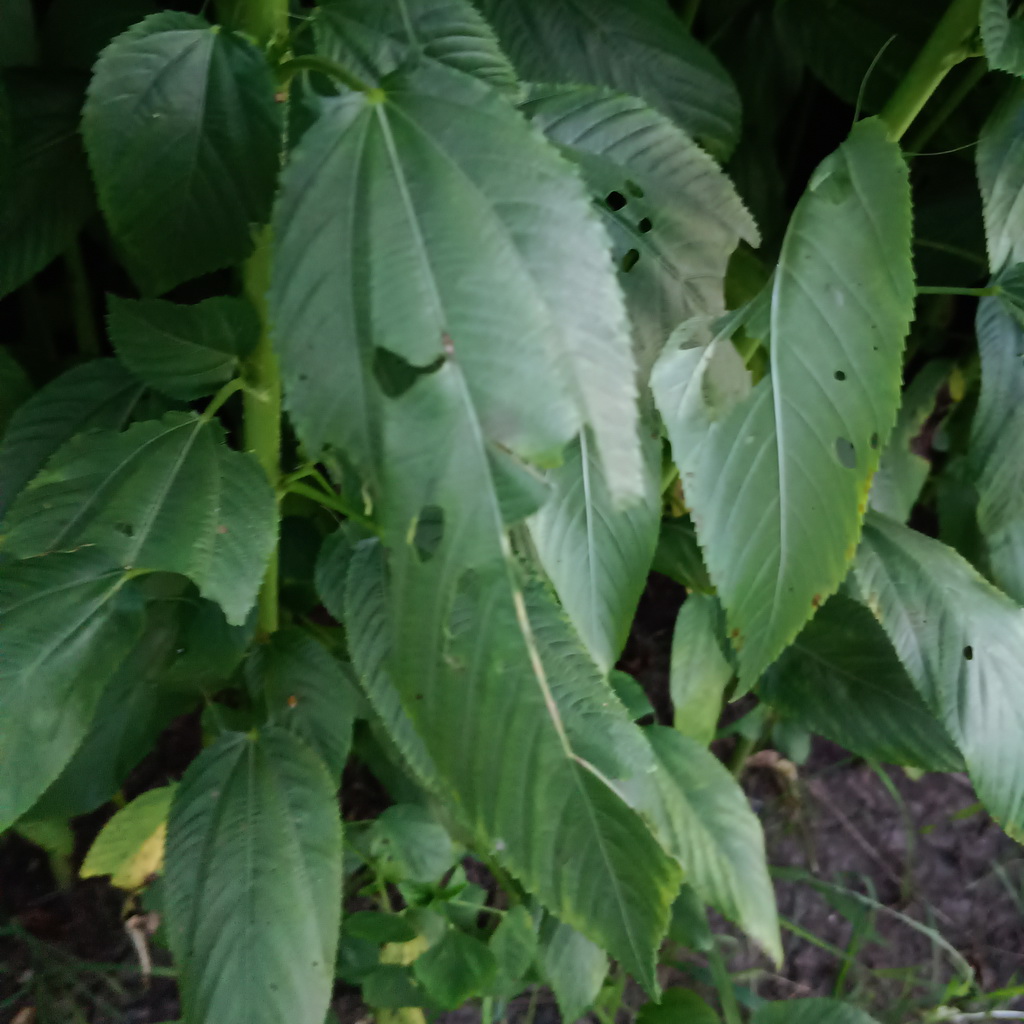
Label: Holed